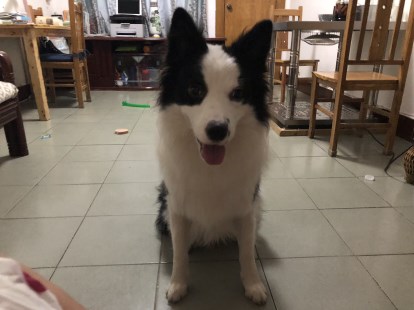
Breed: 2594-n000109-Border_collie